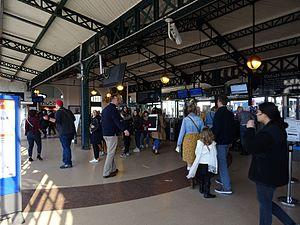
Hall intérieur de la gare de Versailles-Château-RG
La gare de Versailles-Château-Rive-Gauche, est une gare ferroviaire française située dans la commune de Versailles, dans le département des Yvelines en région Île-de-France. Elle est l'un des terminus de la ligne C du RER.